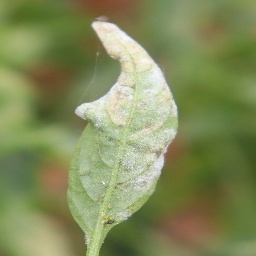
Label: powdery mildew